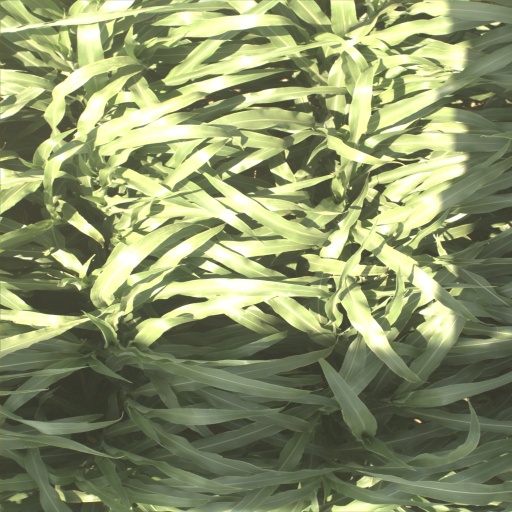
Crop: sorghum